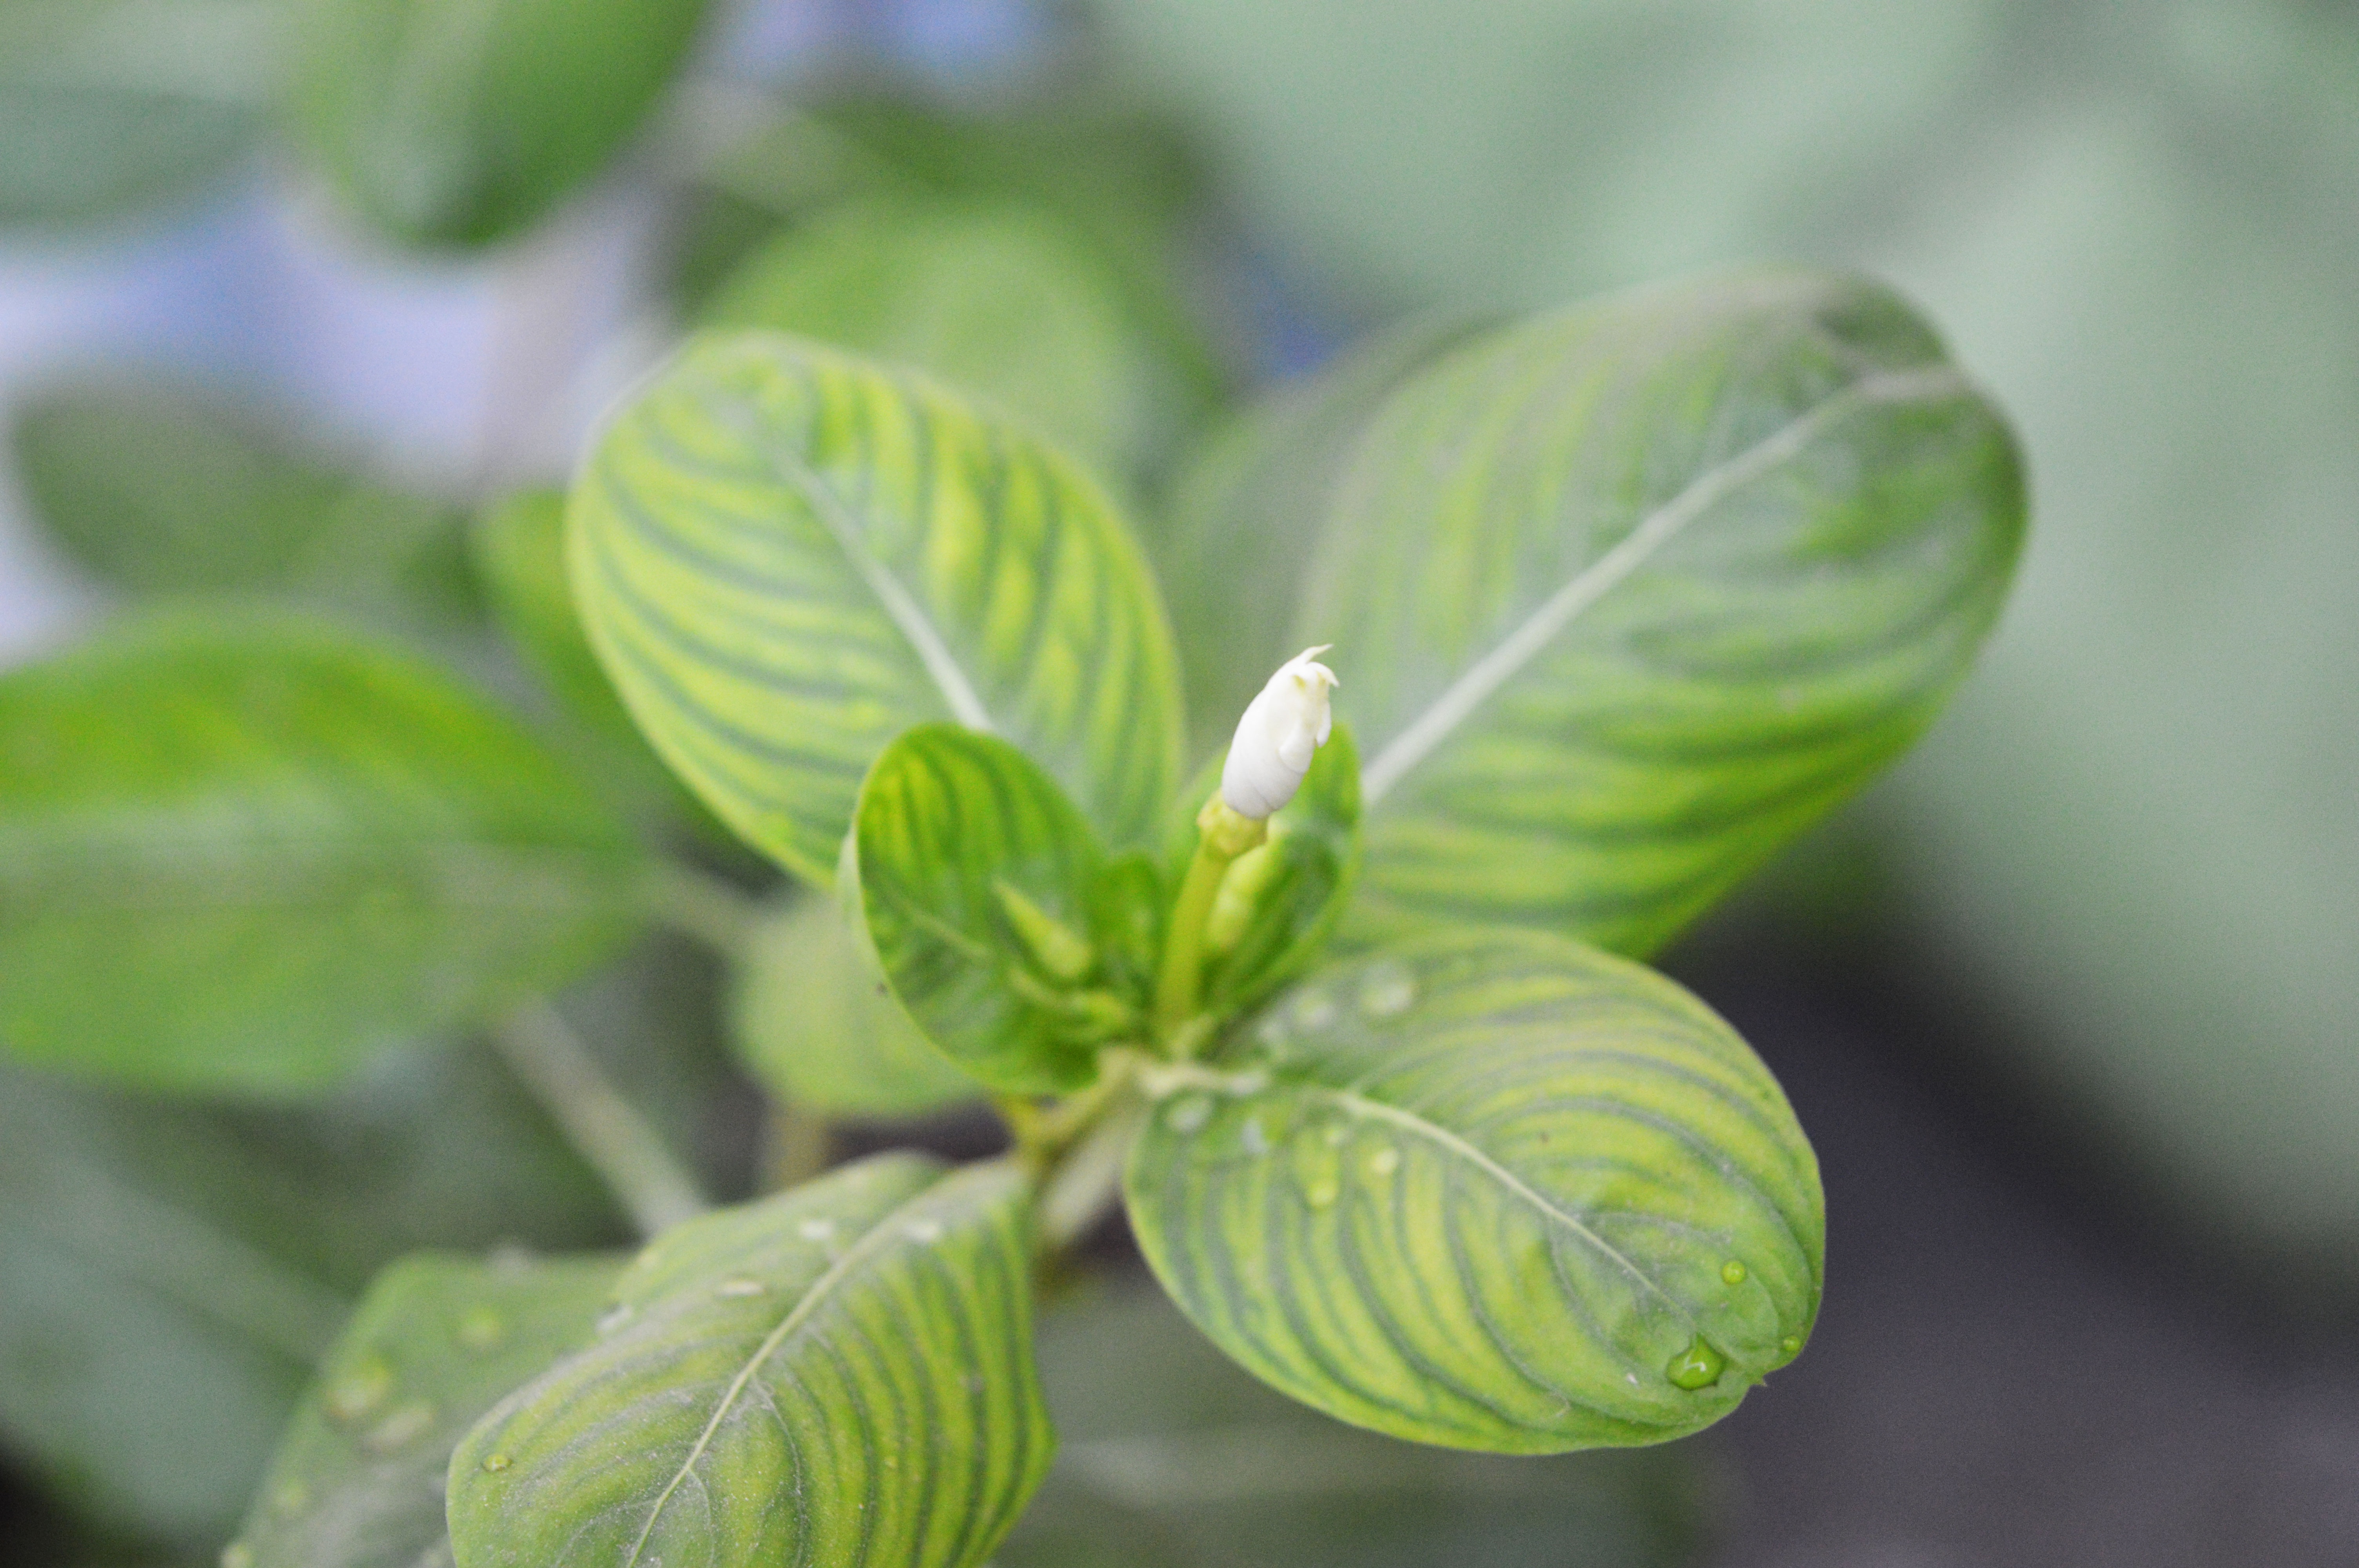
blossom, plant, leaf, flower, food, green, herb, produce, vegetable, botany, flora, wildflower, close up, bud, macro photography, flowering plant, plant stem, land plant